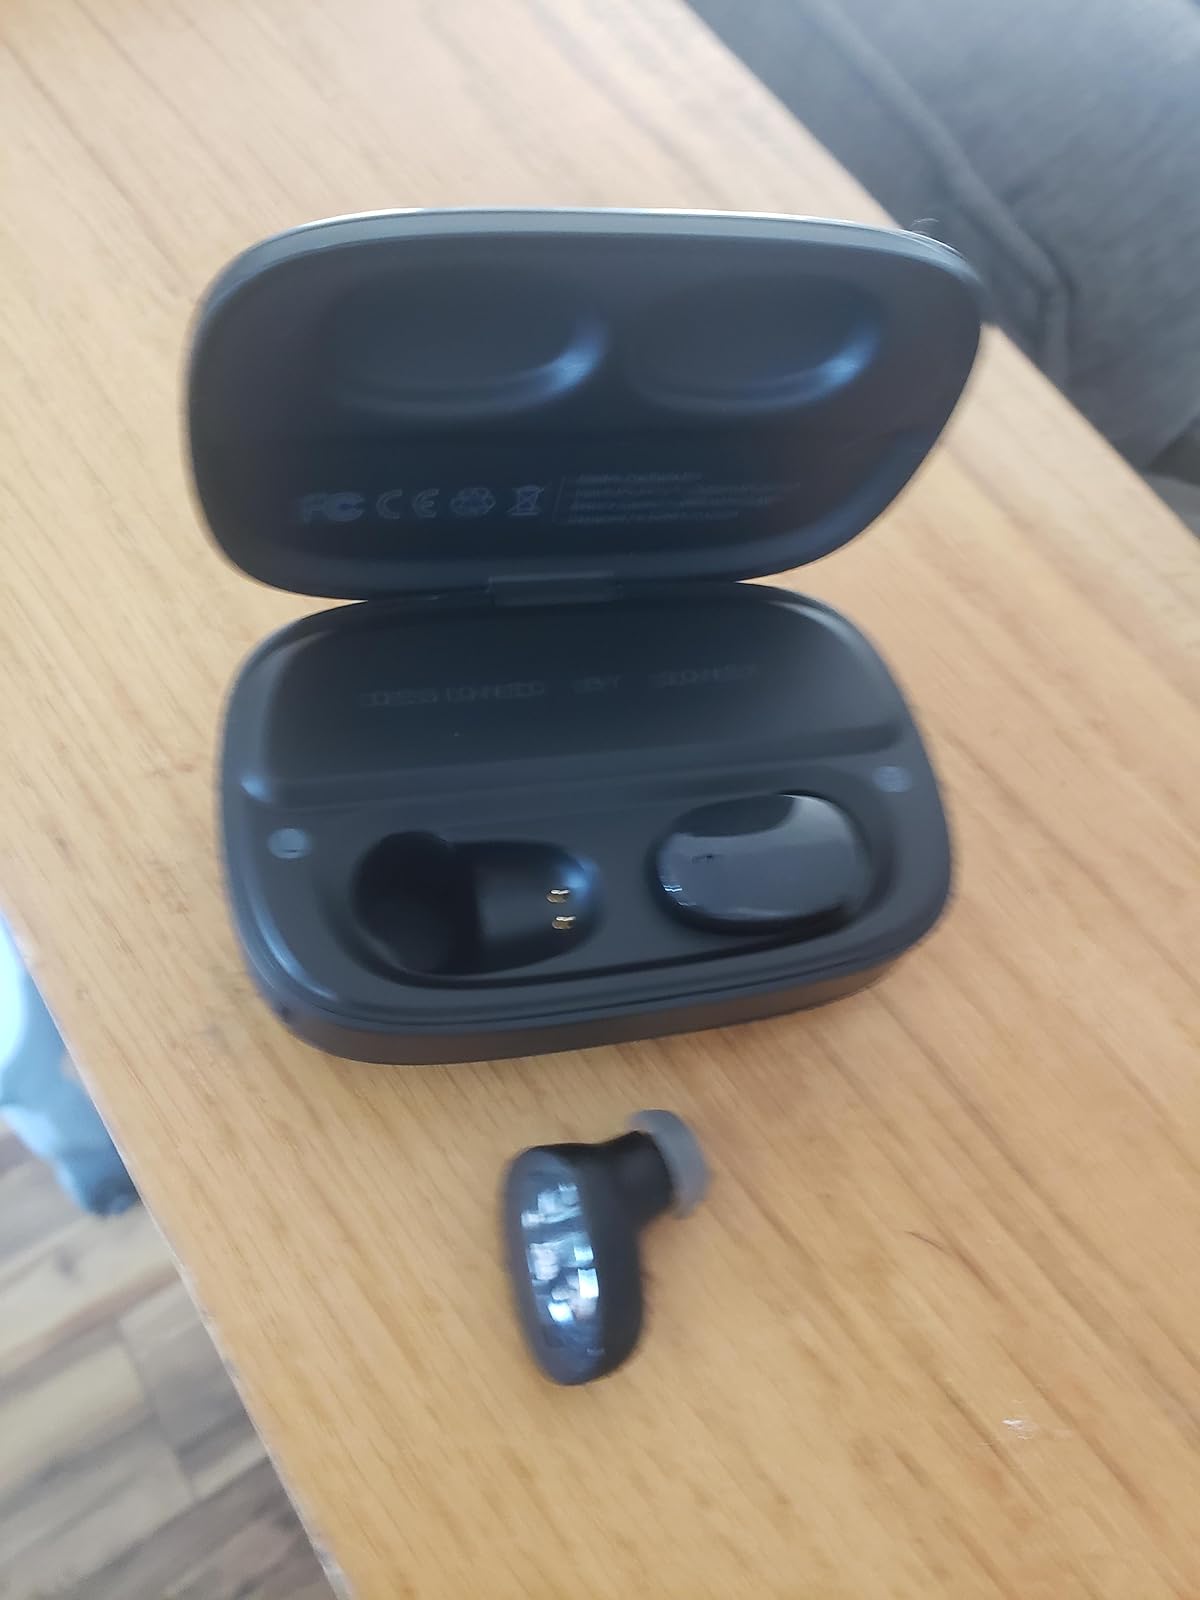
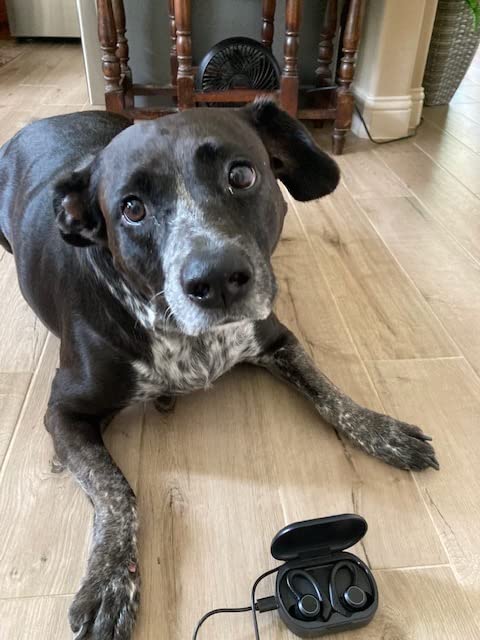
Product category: earbuds
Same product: no